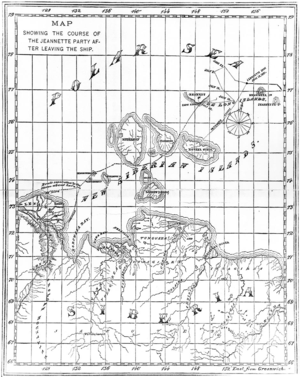
L'expédition Jeannette, officiellement l'US Arctic Expedition, est une expédition polaire américaine se déroulant sur l'USS Jeannette entre 1879 et 1881 et commandée par George Washington De Long. Le but de cette mission est d'atteindre le pôle Nord par l'océan Pacifique via le détroit de Béring en se basant sur une théorie selon laquelle un courant tempéré, le Kuroshio, coulerait vers le nord dans le détroit, fournissant ainsi une porte d'entrée vers une mer libre du pôle.